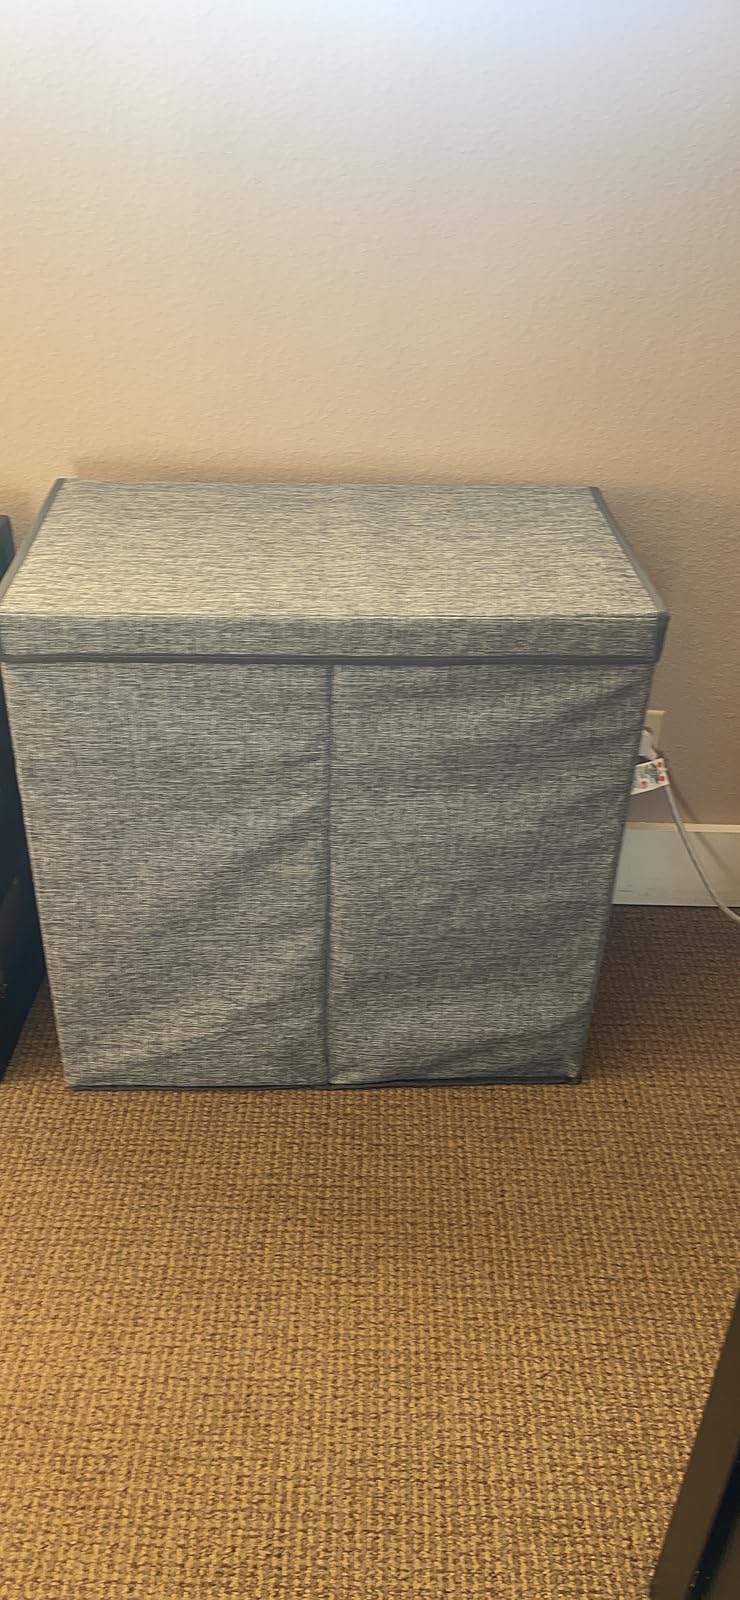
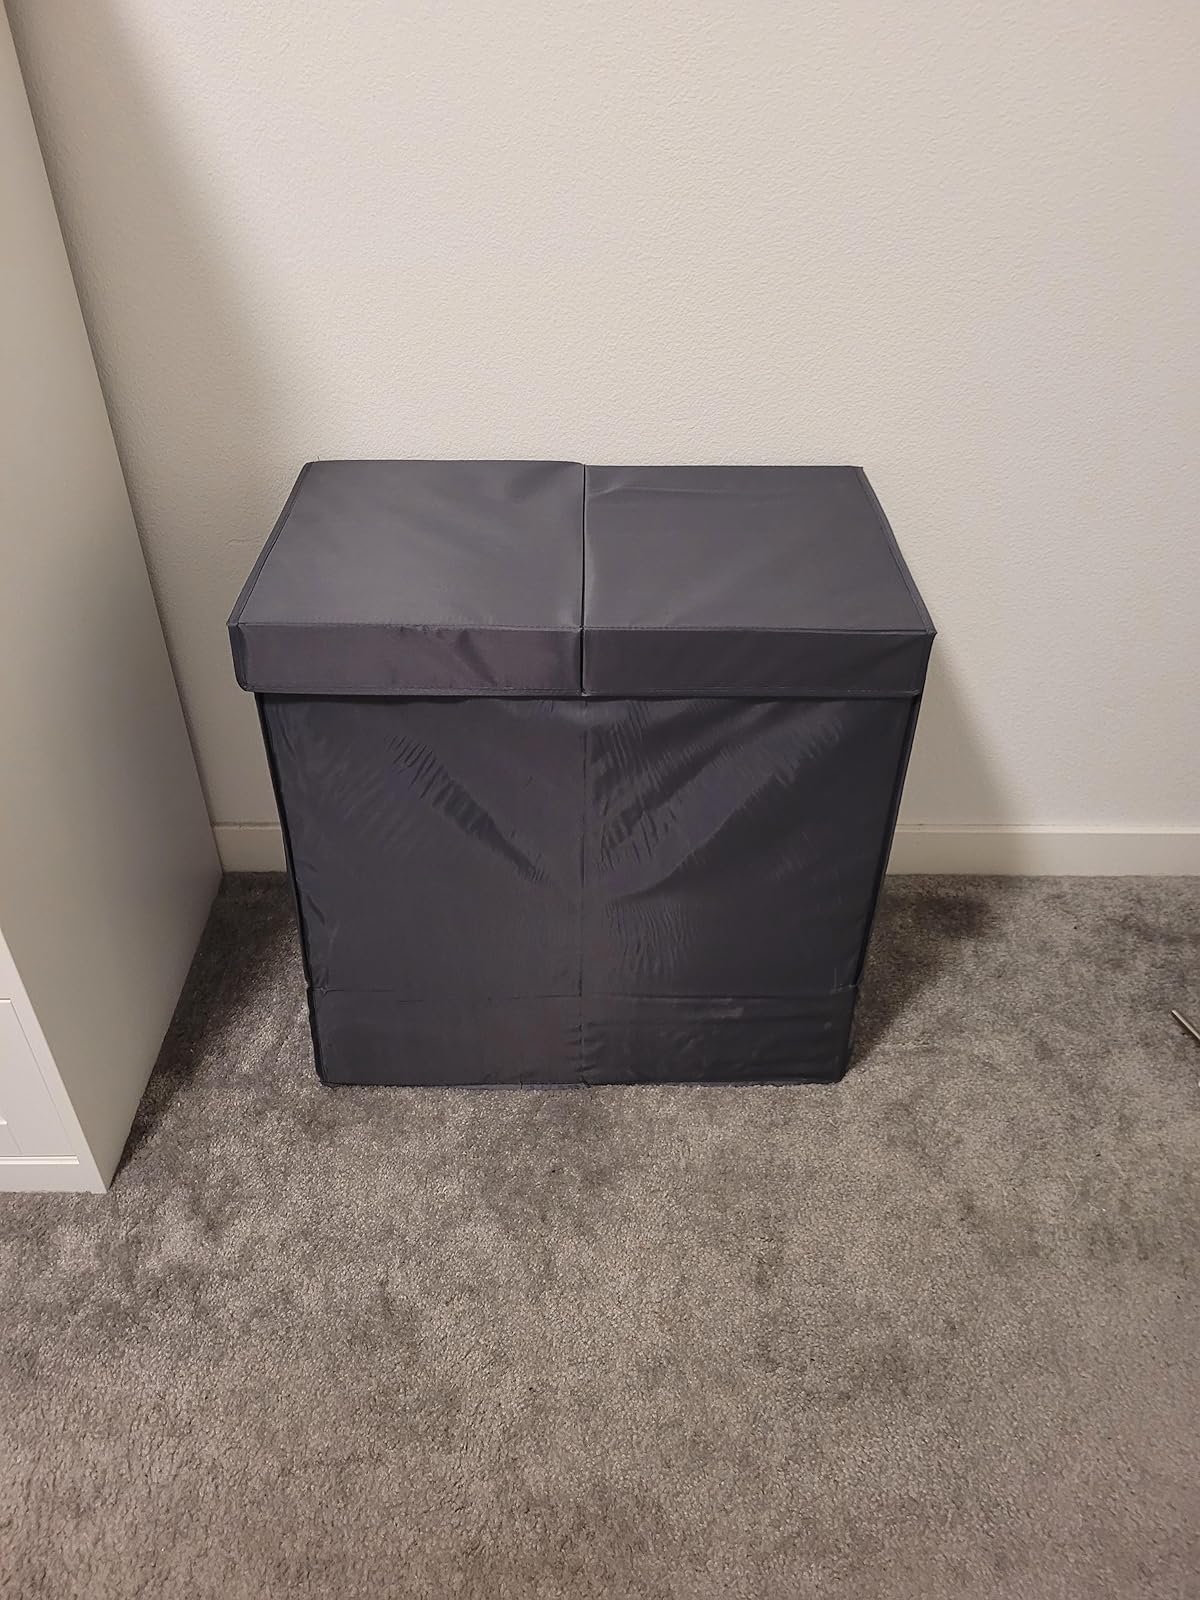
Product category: items_hamper
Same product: yes